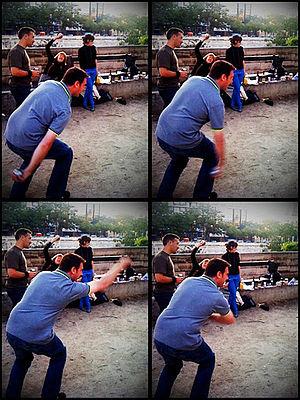
Décomposition de la façon de tirer à la pétanque
La pétanque est un jeu de boules dérivé du jeu provençal. C'est le onzième sport en France par le nombre de licenciés : 298 151 joueurs recensés ; il existe de nombreuses fédérations nationales affiliées à la fédération internationale. Fin 2017, on compte près de 600 000 licenciés répartis dans cent pays, du Maroc au Viêtnam. À ces chiffres, il convient de rajouter les pratiquants occasionnels, en vacances notamment, c'est-à-dire plusieurs millions d'amateurs.